Martin Litherland

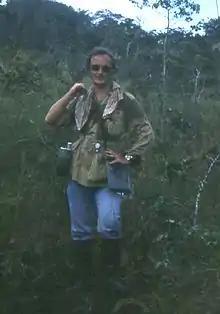
Martin Litherland poses at the source of the Rio Verde in the upper reaches of the Lost World in 1981.

Litherland was born in 1945, the son of a Methodist minister.